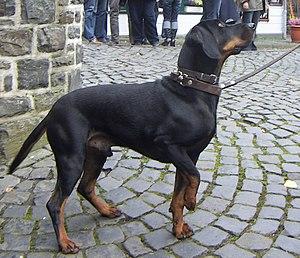
Le brachet noir et feu ou brachet autrichien noir et feu est une race de chiens originaire d'Autriche. C'est un chien courant de taille moyenne, de construction solide et d'allure allongée avec une robe noire et feu. Il est utilisé comme chien de chasse et chien de recherche au sang, notamment en montagne.